Irish dresser

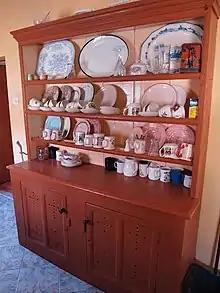
Irish dresser from County Carlow (c. 1890–1900)

The Irish dresser is traditionally one piece, distinguishing it from the Welsh dresser, which is historically two pieces (the top and bottom sections), and would have cupboards or an area of open storage in the base. The open area at the bottom would consist of one or two open cupboards, at times with a central upright. The dressers were typically made of pine and earlier ones were stained. As bright colour gloss paint became more easily available in the 20th century, dressers were often painted and repainted frequently. The inside shelves of the top part were generally painted a different, lighter colour, to further highlight the objects on display. In some kitchens, the dresser was constructed in the room as a piece of built-in furniture with some dressers back boards forming part of the wall behind. In other examples, the dresser worked as a room divider, or was used as a structural support for a loft space above. Dressers were often a gift from the groom to the bride upon marriage, either made or purchased by the groom. Before the construction of these wooden dressers from the late 1700s onwards, traditional Irish houses would have had stone shelves which were built into the walls of the house. Some shelves were made using slate and had wooden doors.